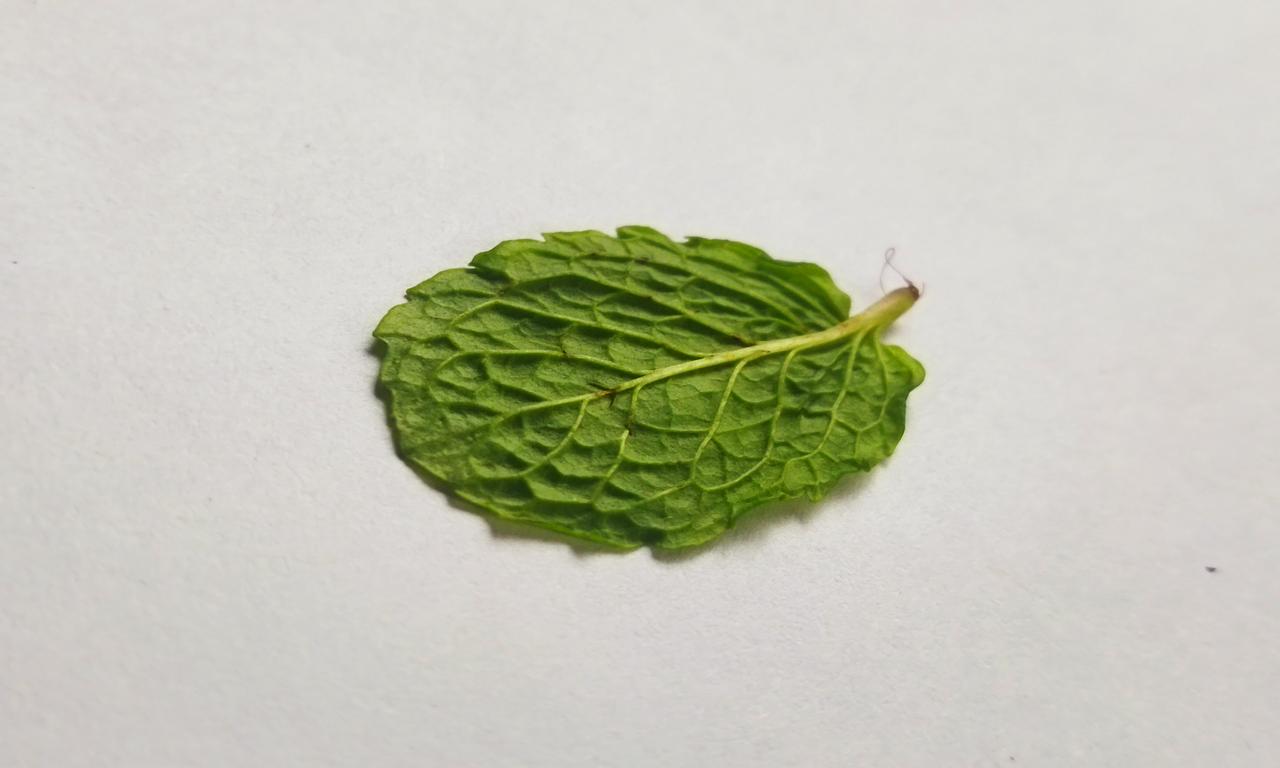
Label: Fresh